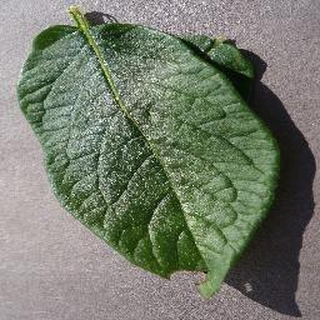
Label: healthy_potato